Praktan

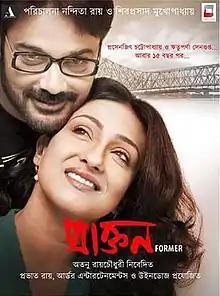
Praktan film-release poster

Praktan (Bengali: প্রাক্তন, lit. "Former or Ex") is a 2016 Indian Bengali Romantic film directed by Nandita Roy and Shiboprosad Mukherjee and starring Prosenjit Chatterjee and Rituparna Sengupta. It brings back the Prosenjit - Rituparna collaboration 14 years after "Pratihinsa" (2002). The theme of the film is based on conflict between contentment and sacrifice of married life.